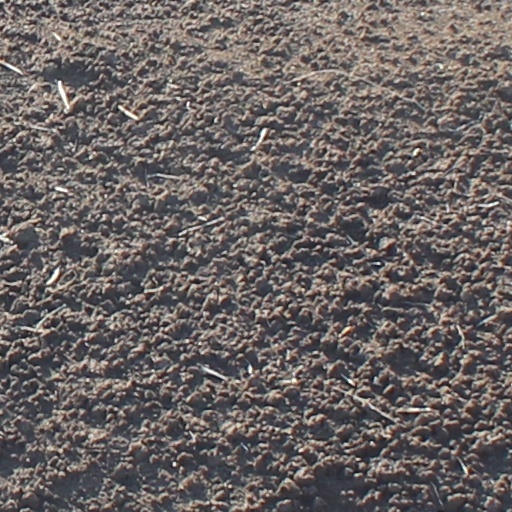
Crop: wheat